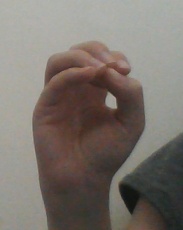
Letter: ha